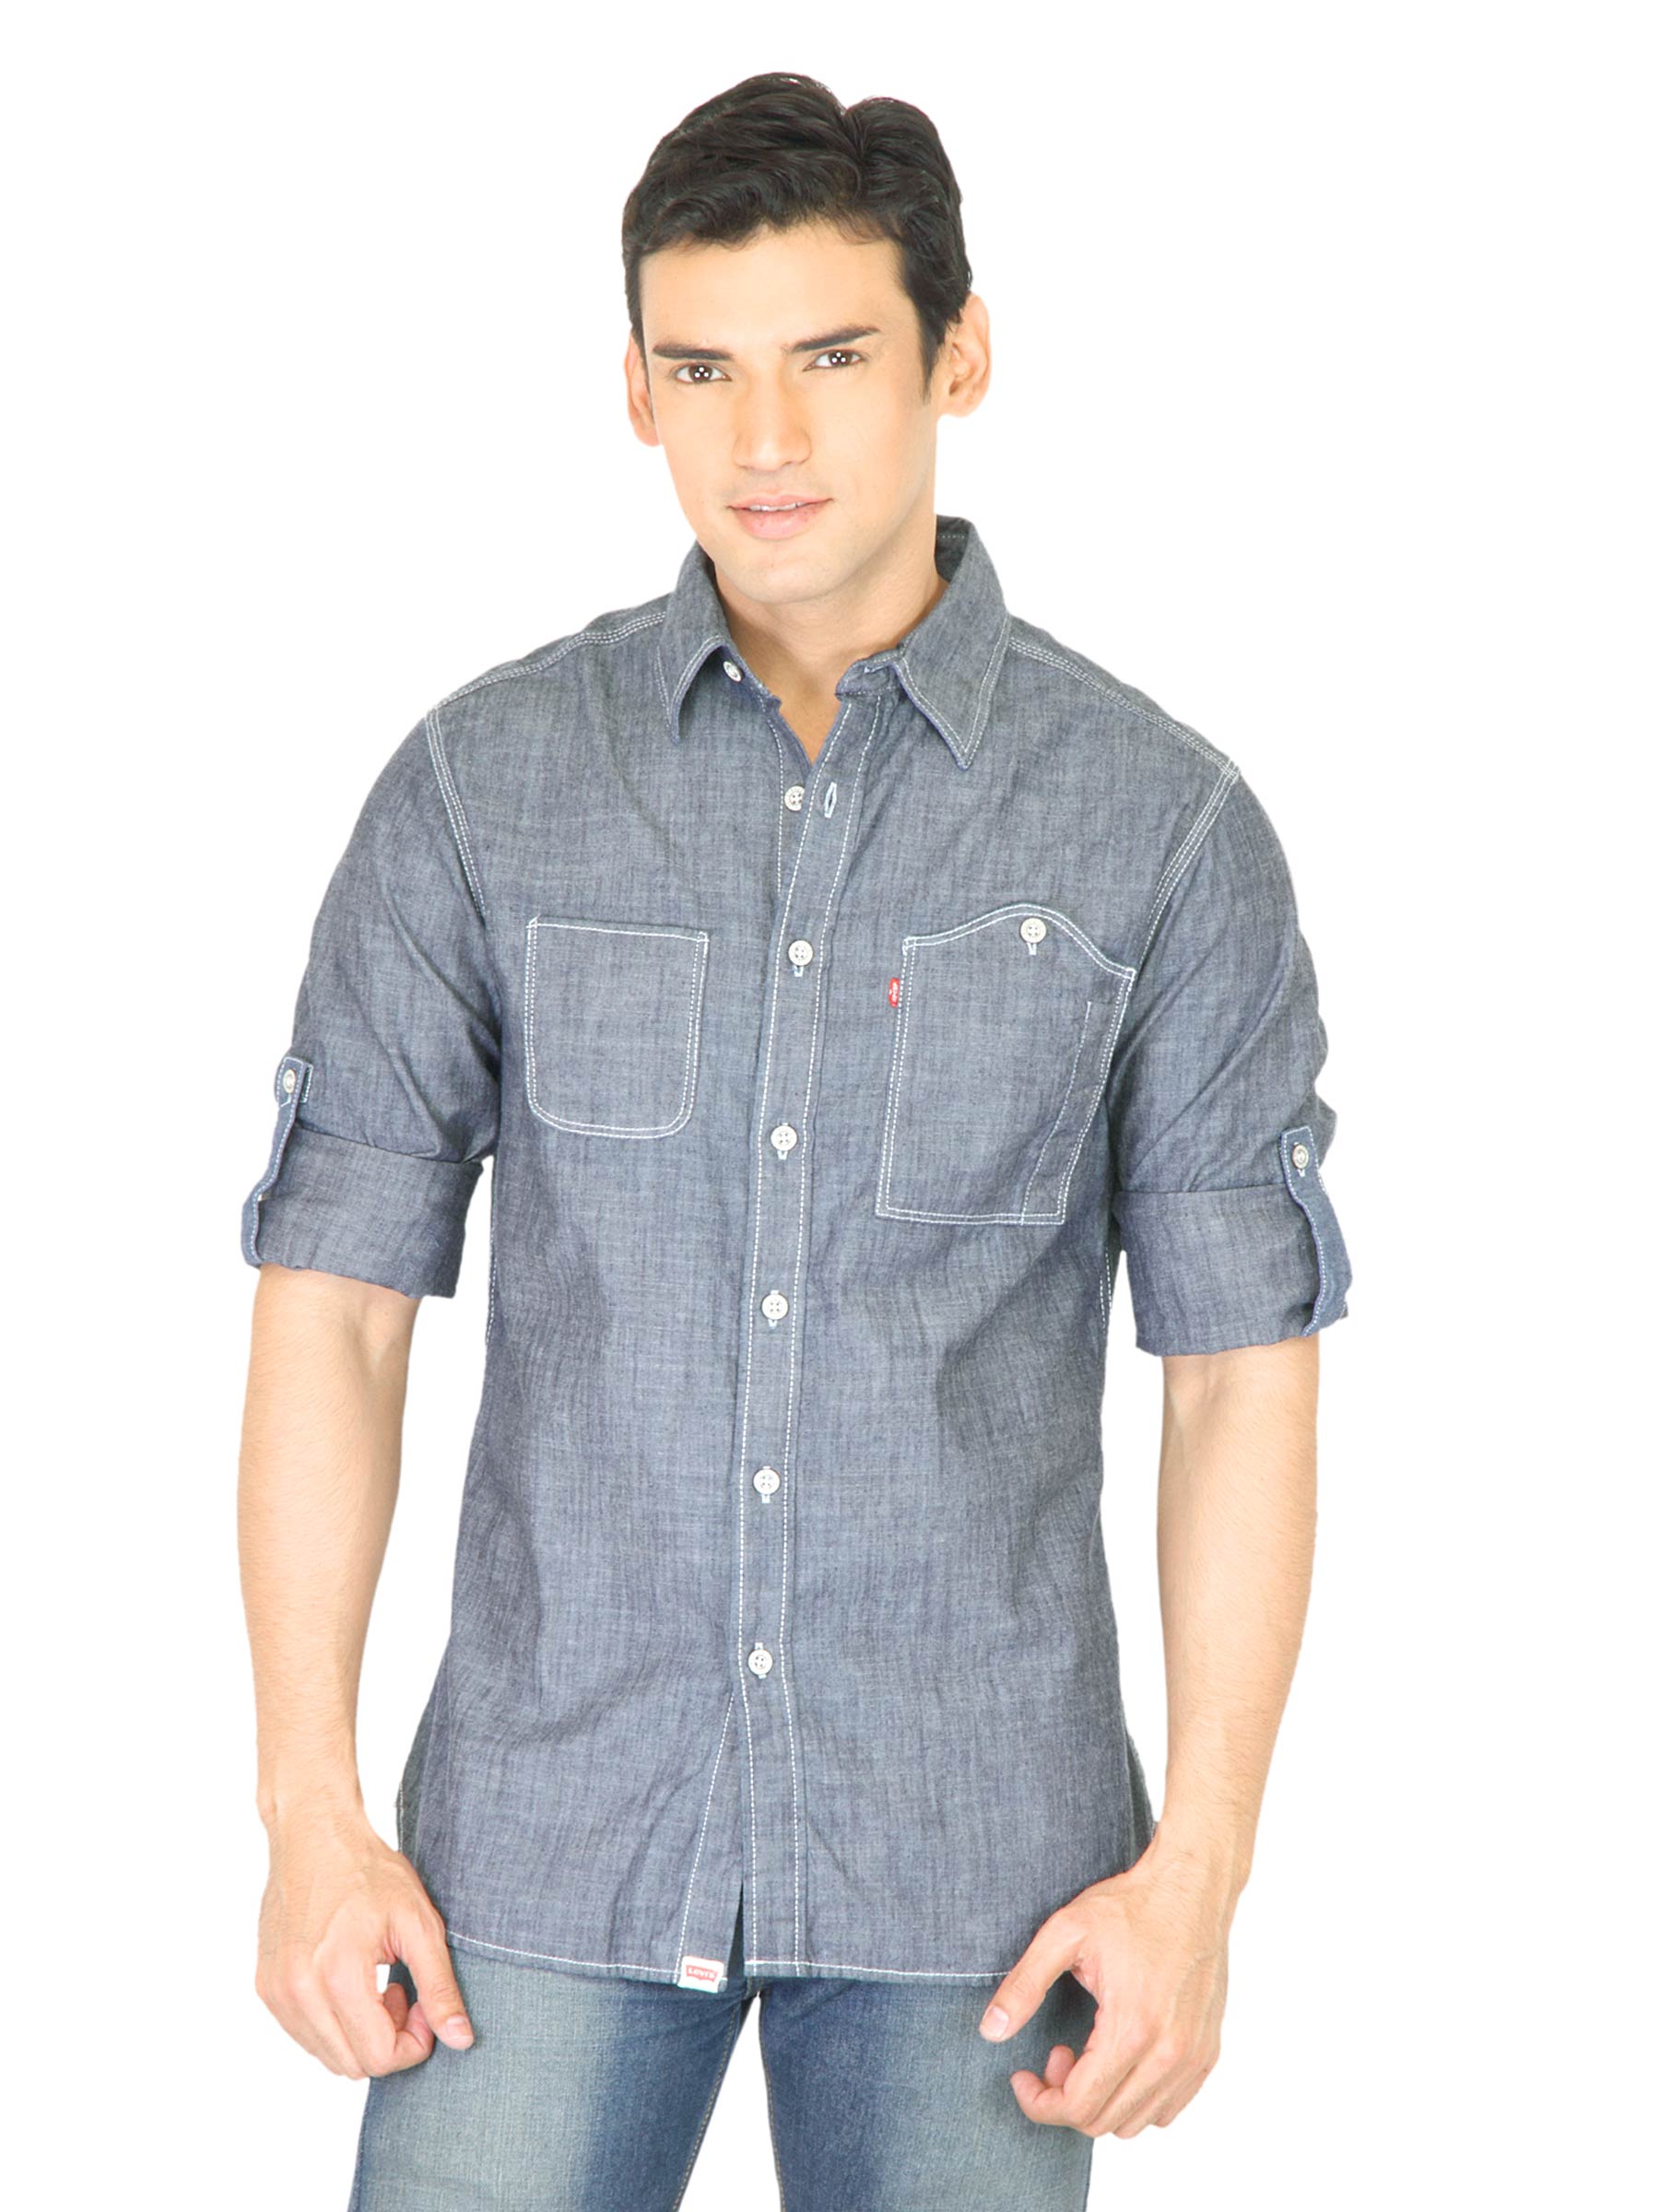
Levis Men Denim Grey Shirt
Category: Apparel / Topwear / Shirts
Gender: Men
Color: Grey
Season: Fall 2011
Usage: Casual